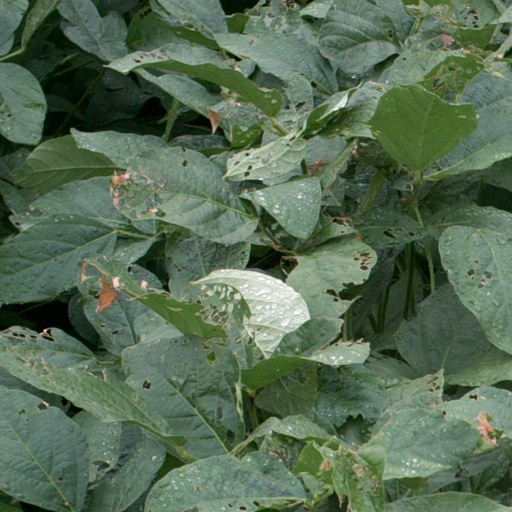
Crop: soybean